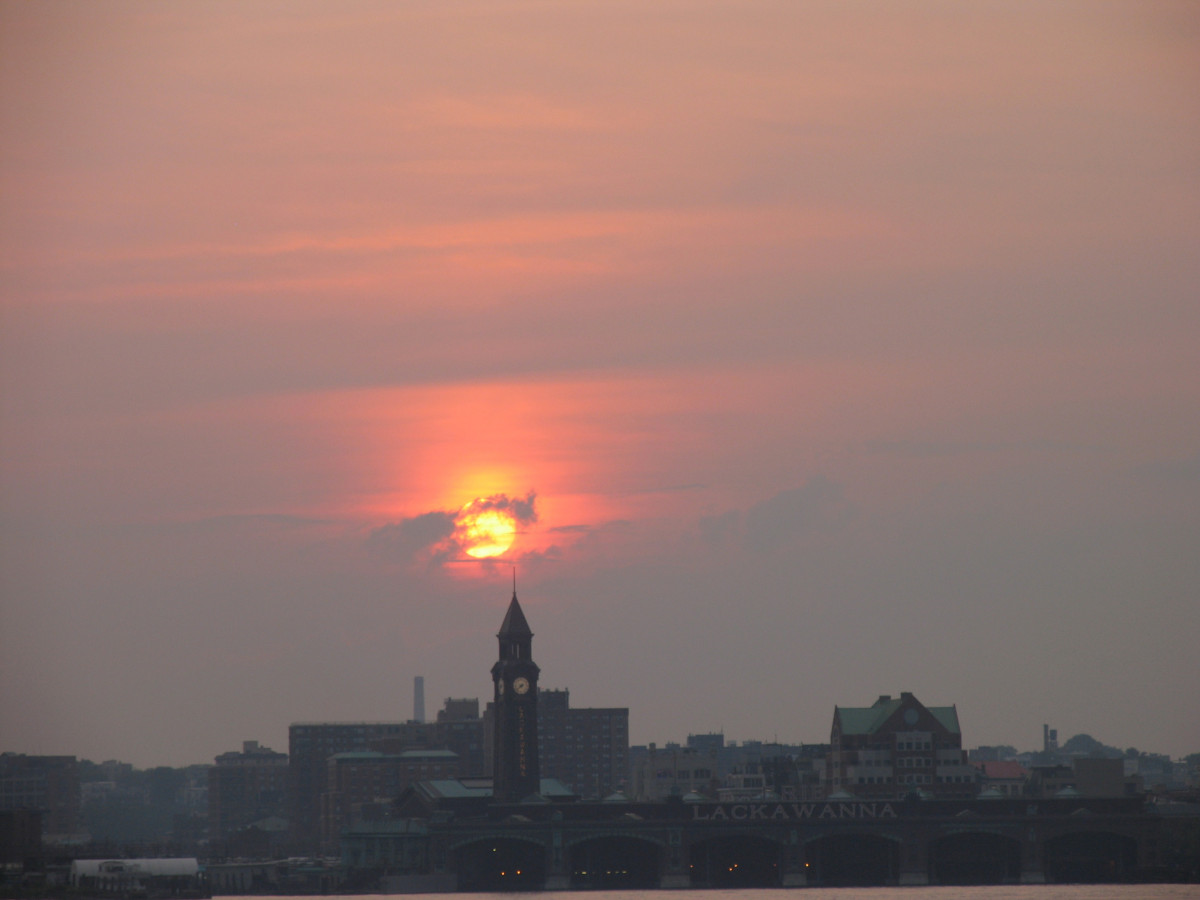
Tags: cloud, sky, sun, sunrise, sunset, skyline, sunlight, morning, dawn, atmosphere, dusk, evening, haze, afterglow